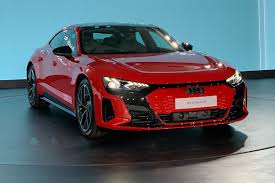
Label: noambulance